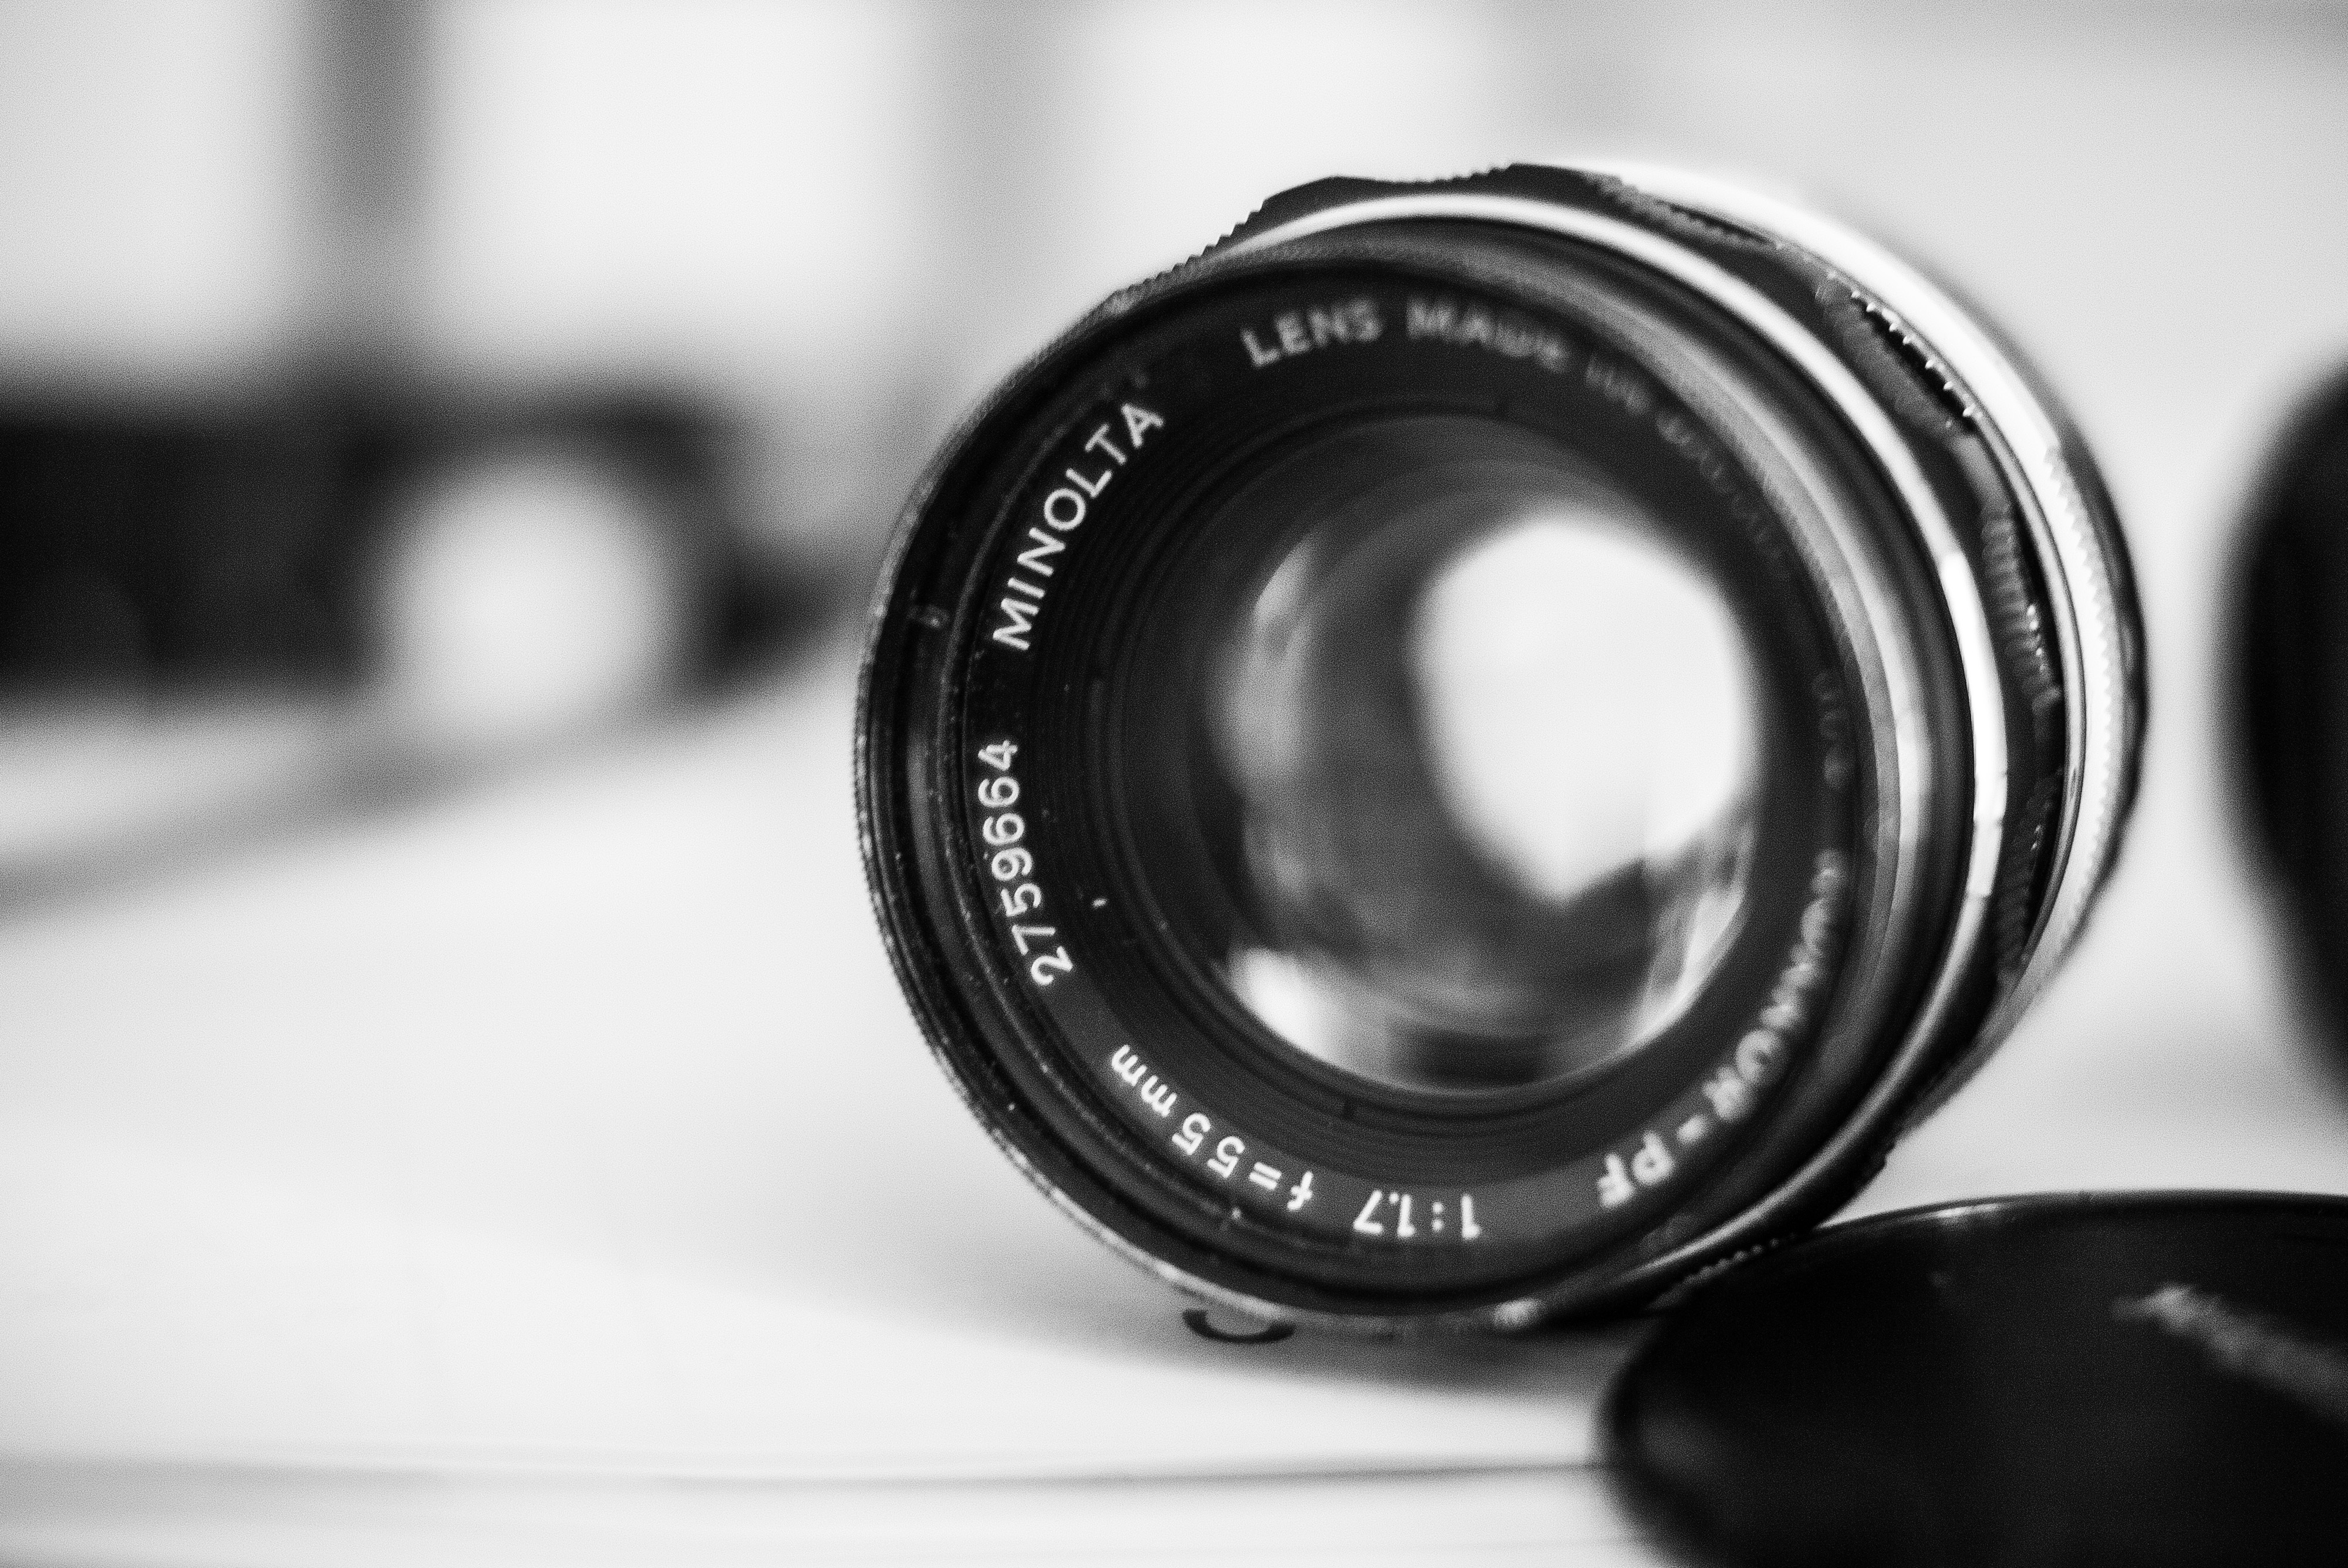
black and white, white, camera, photography, vintage, photographer, wheel, retro, old, film, lens, film camera, black, monochrome, close up, product, reflex camera, digital camera, eye, camera lens, minolta, rokkor, fisheye lens, monochrome photography, digital slr, single lens reflex camera, cameras optics, mirrorless interchangeable lens camera, teleconverter, camera accessory